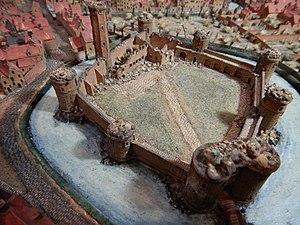
Détail de l'un des plan-reliefs représentant la ville d'Audenarde, commandé par Louis XIV. Ce plan est conservé et exposé au Palais des Beaux-arts de Lille, et ici photographié en cours de restauration (le 19 décembre 2018). Description
Le plan-relief est un mode de représentation géographique en relief sous forme de maquette à l'échelle. Il fut d'abord un outil militaire utilisé pour visualiser des projets d'aménagements ou des campagnes concernant des sites fortifiés.